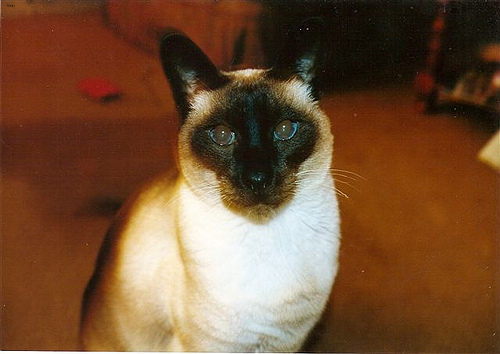
Animal: cat
Breed: siamese